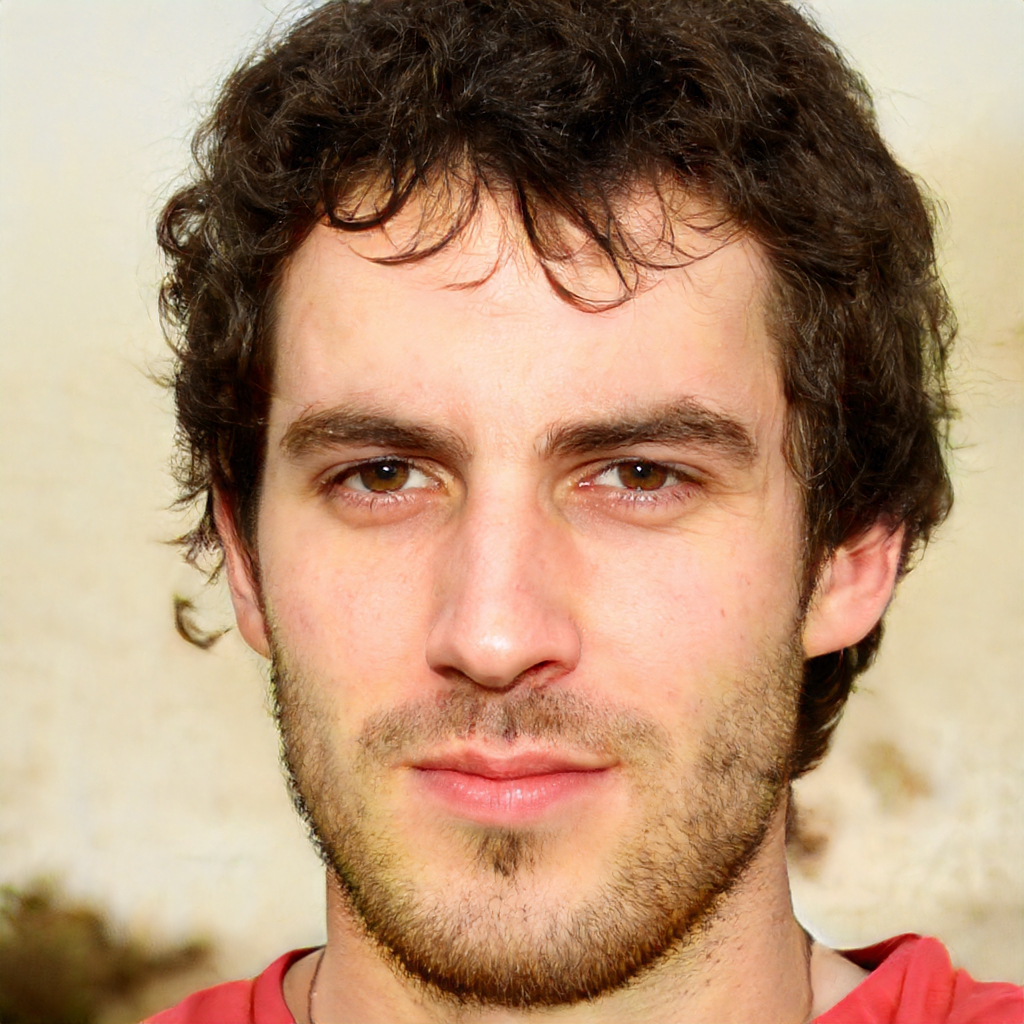
Gender: Male